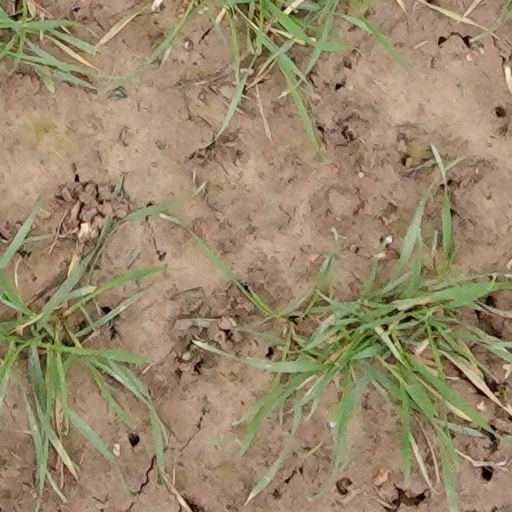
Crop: wheat